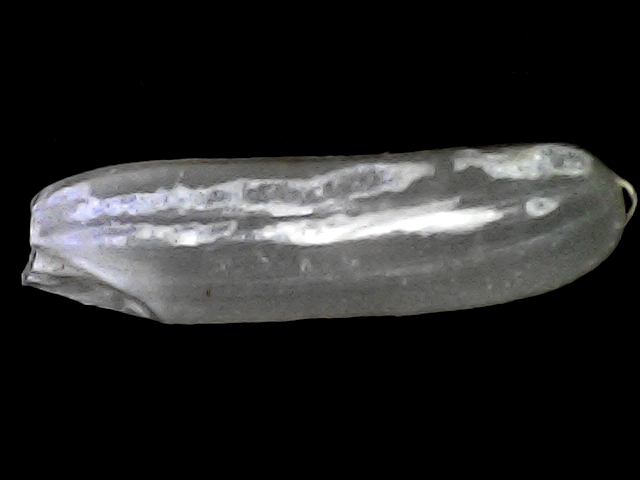
Rice variety: BRRI102